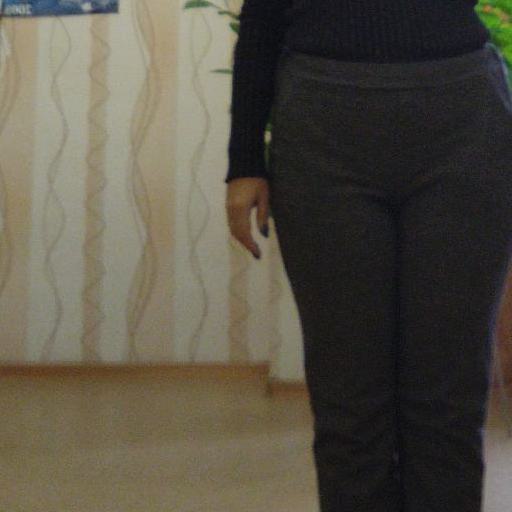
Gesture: no_gesture